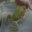
Label: frog